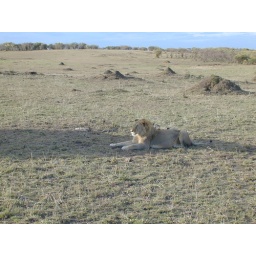
Young male lion in the shade